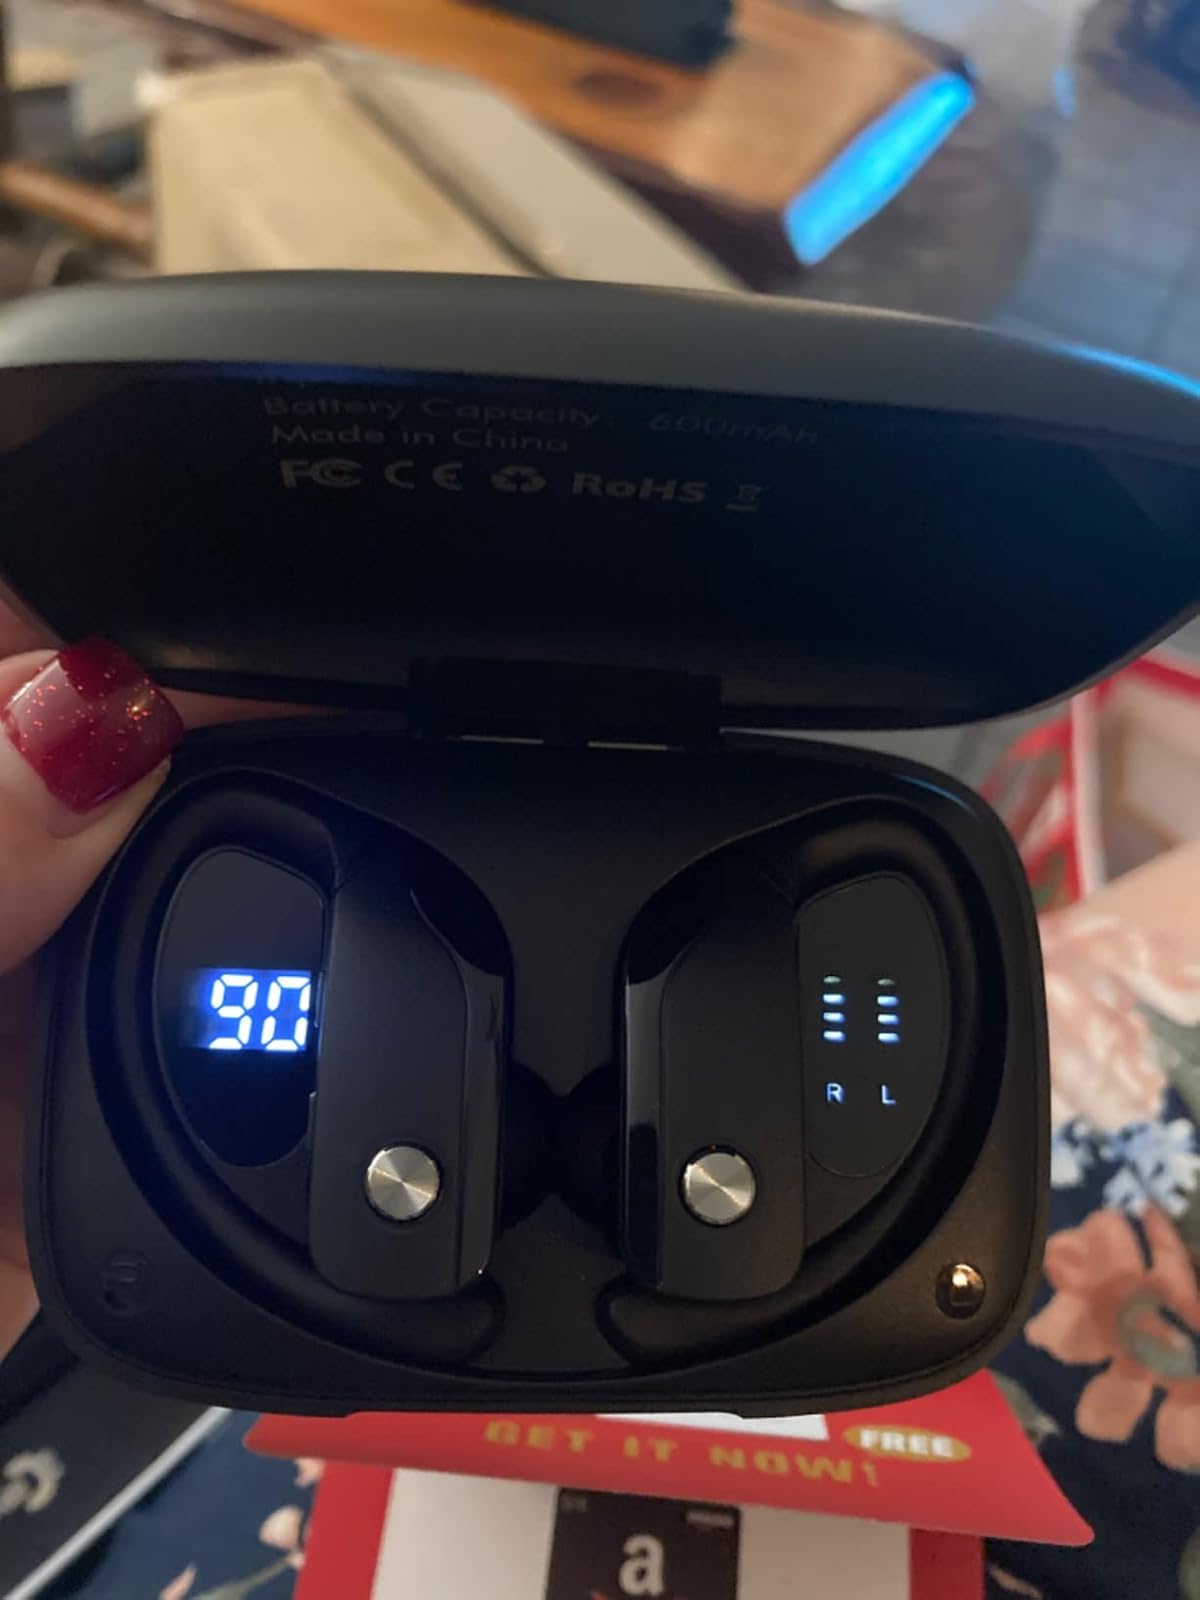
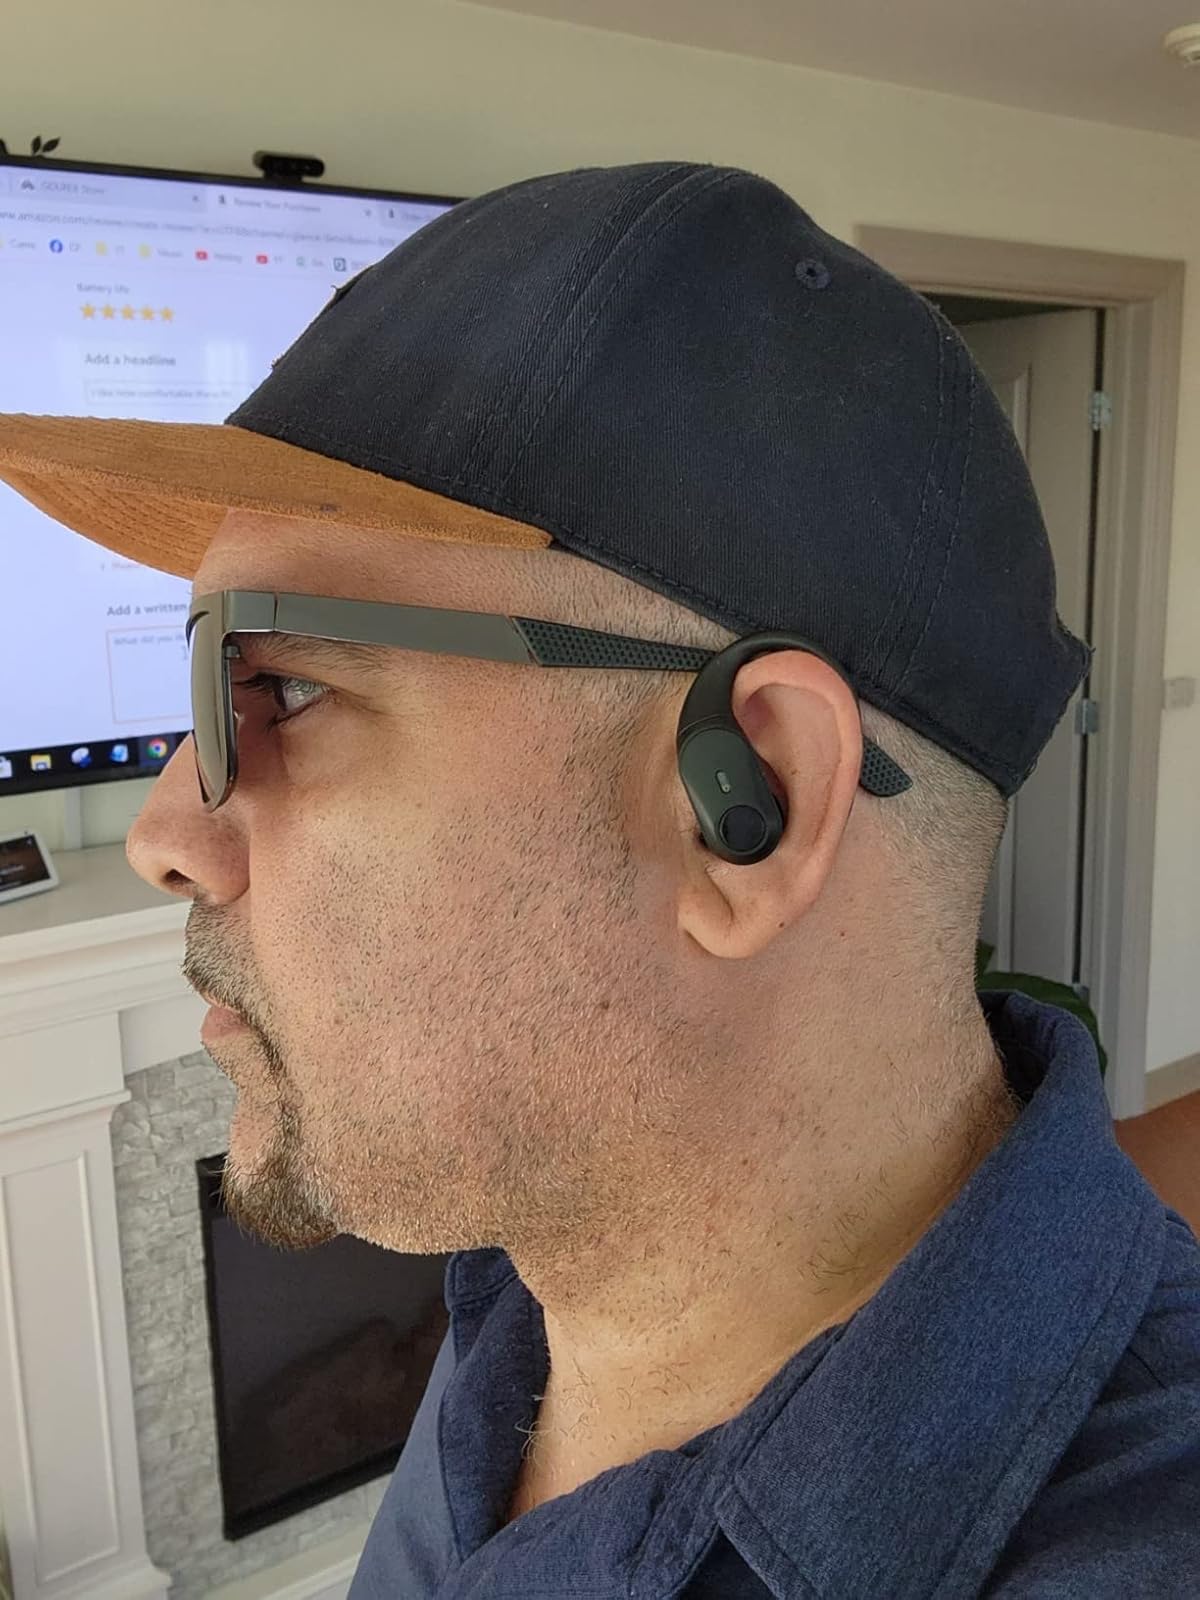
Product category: earbuds
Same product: no